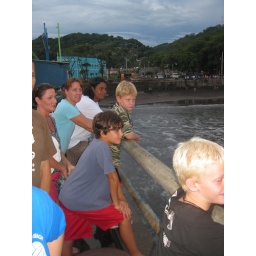
Watching the local kids body surf in 8 ft waves from the dock at the fish market in downtown La Libertad